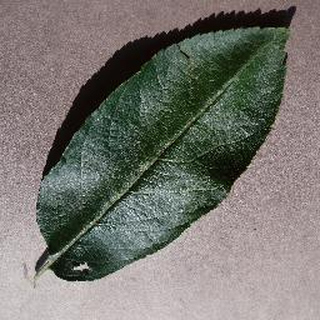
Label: healthy_apple